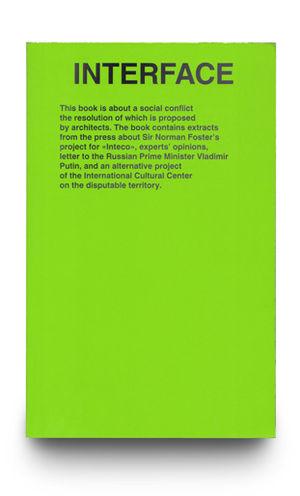
Boris Bernaskoni, né le 26 février 1977 à Moscou, est un architecte, ingénieur et éditeur russe. Il est récipiendaire de nombreux prix de l'architecture et participant à diverses expositions d'architecture. Il est le fondateur du agence BERNASKONI. Son projet Matrex, dans le centre de recherche et développement Skolkovo en Moscou, a été présenté à la 15ᵉ Biennale d'architecture de Venise en 2016. En 2019, Bernaskoni a participé à plusieurs événements lors du Forum économique mondial de Davos, abordant l'architecture transformable dans les villes du futur et la numérisation urbaine.